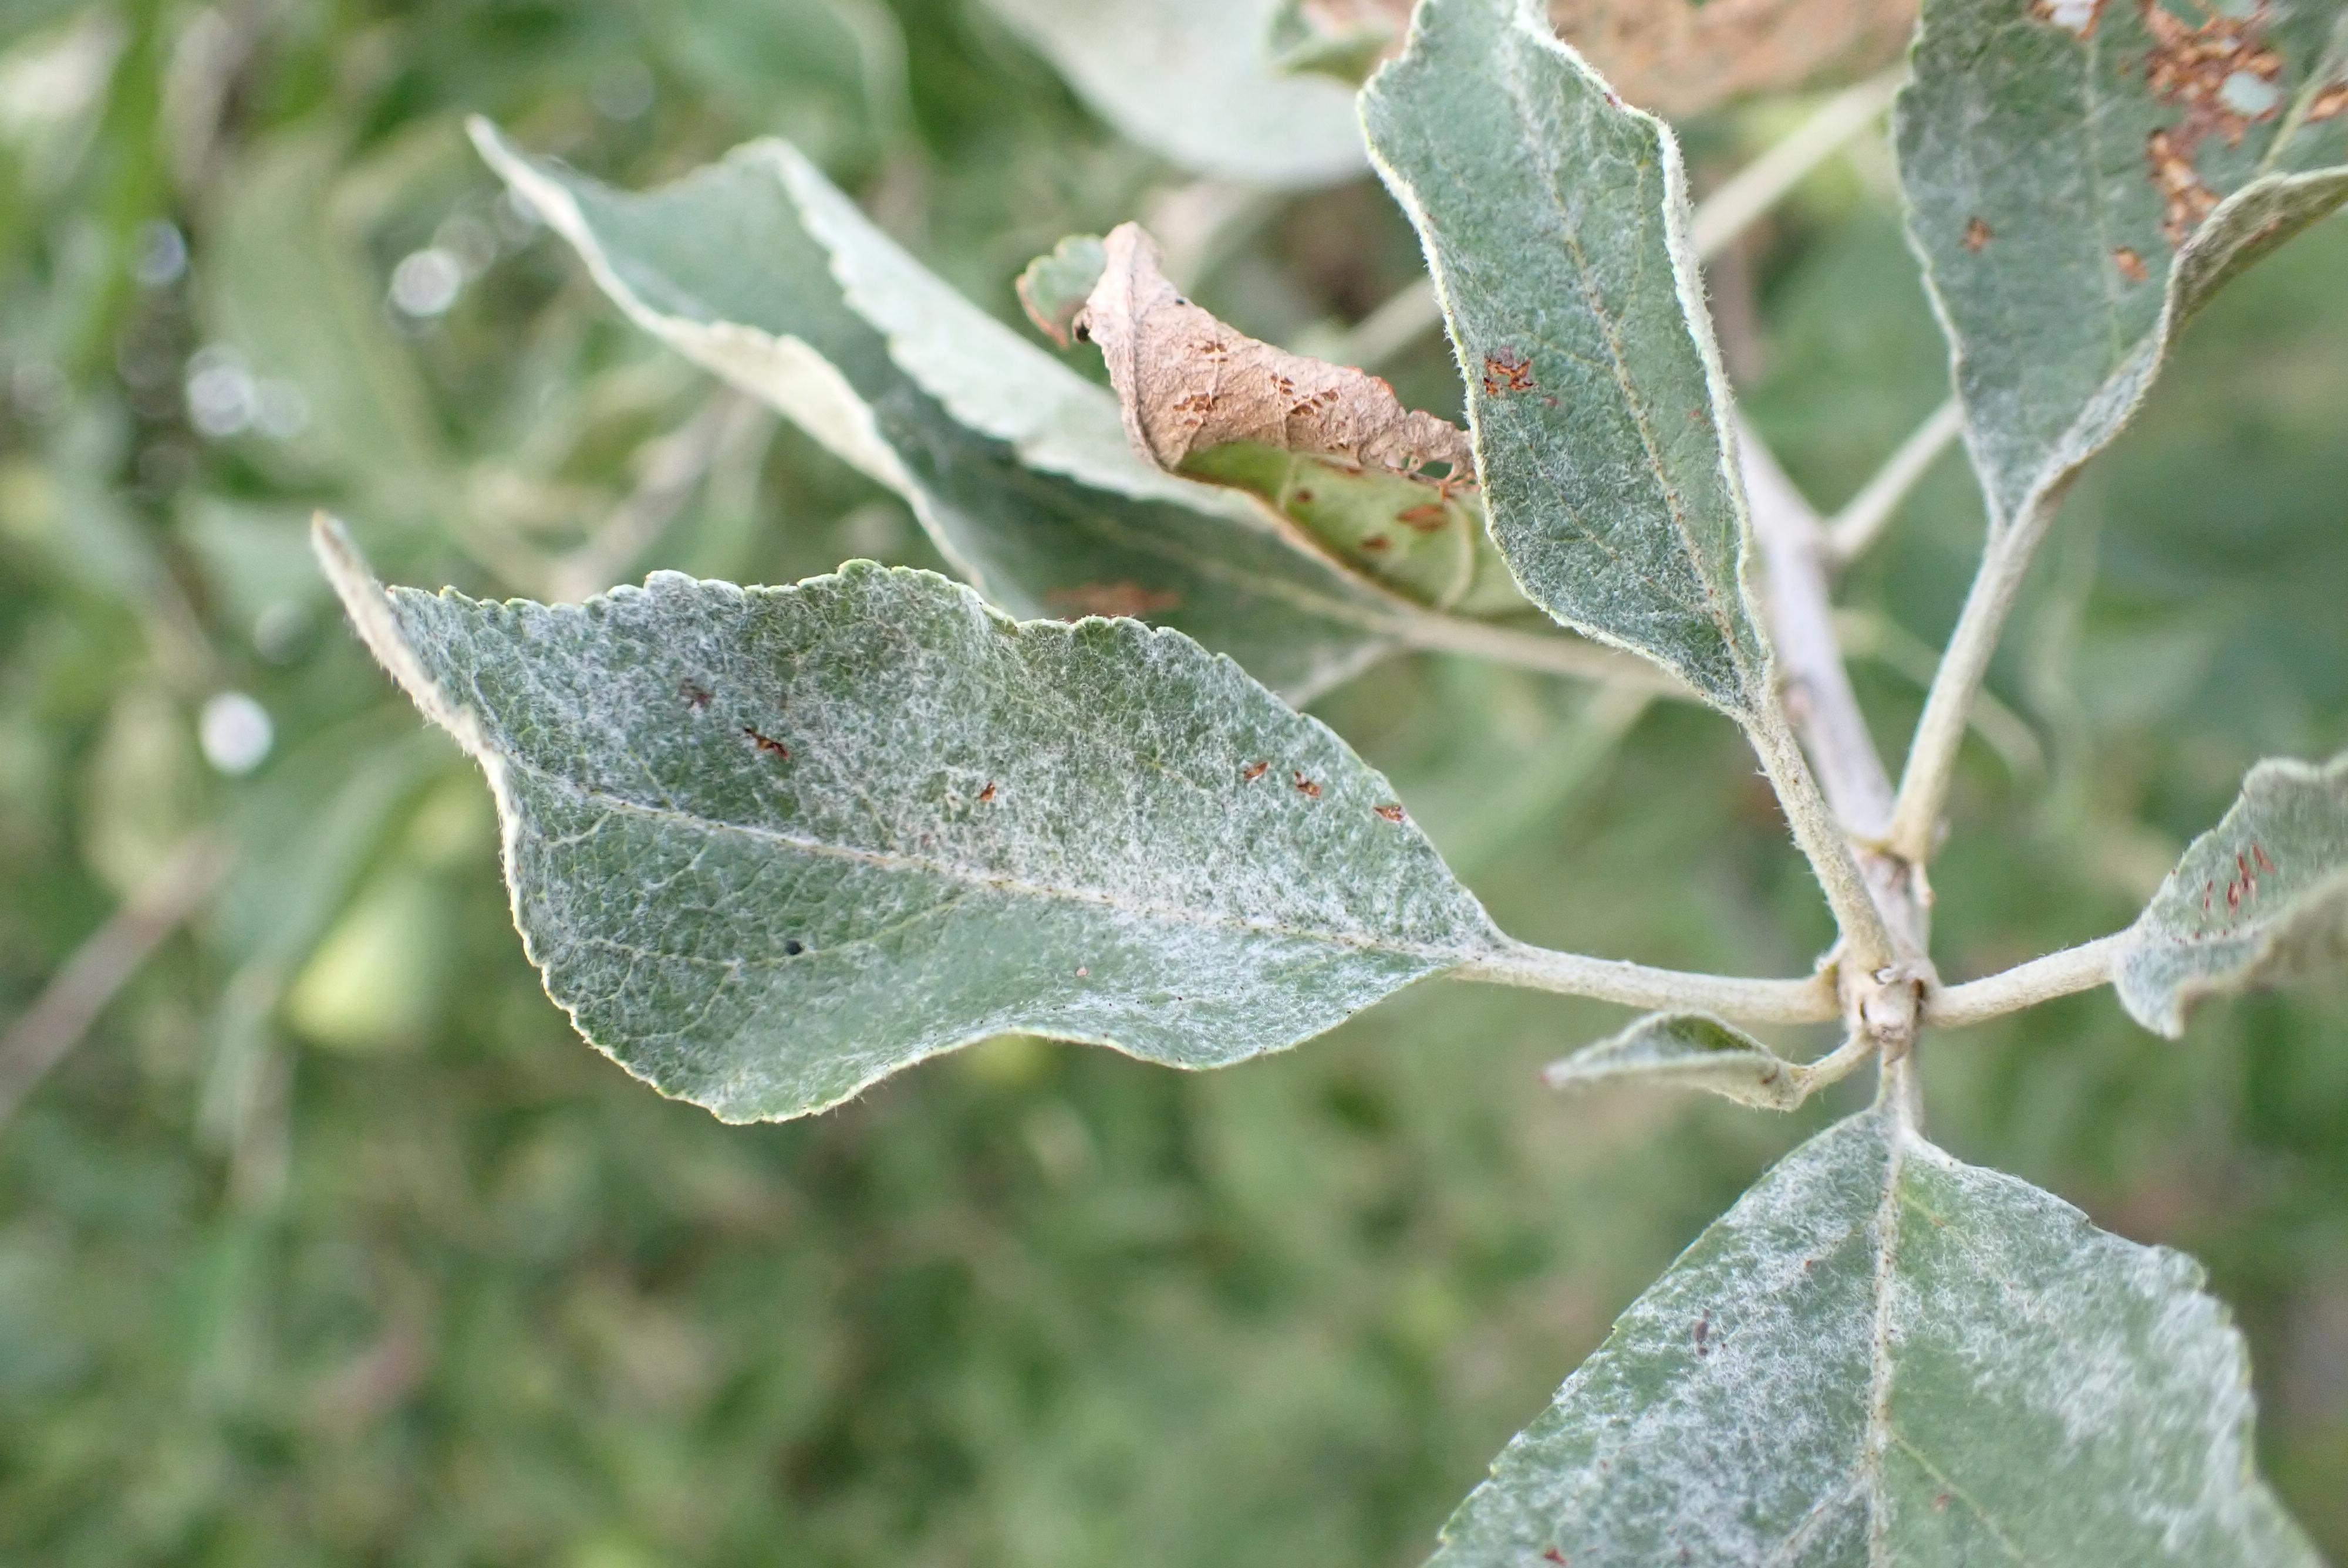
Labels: powdery_mildew